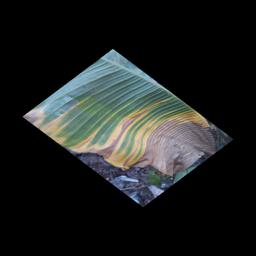
Label: POTASSIUM DEFICIENCY